Venkatadri Express (film)

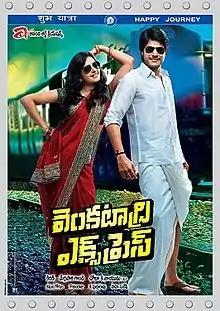
Movie poster

Venkatadri Express is a 2013 Indian Telugu-language romantic comedy film written and directed by Merlapaka Gandhi. Produced by Gemini Kiran's Anandi Art Creations, the film stars Sundeep Kishan and Rakul Preet Singh (in her Telugu debut in Lead Role). Ramana Gogula provided the music while Chota K. Naidu and Gautham Raju performed the cinematography and editing respectively.